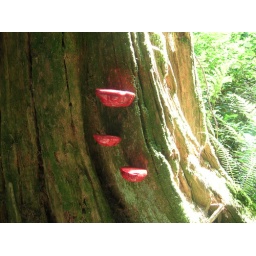
book shelf fungus by Anne Blackburn